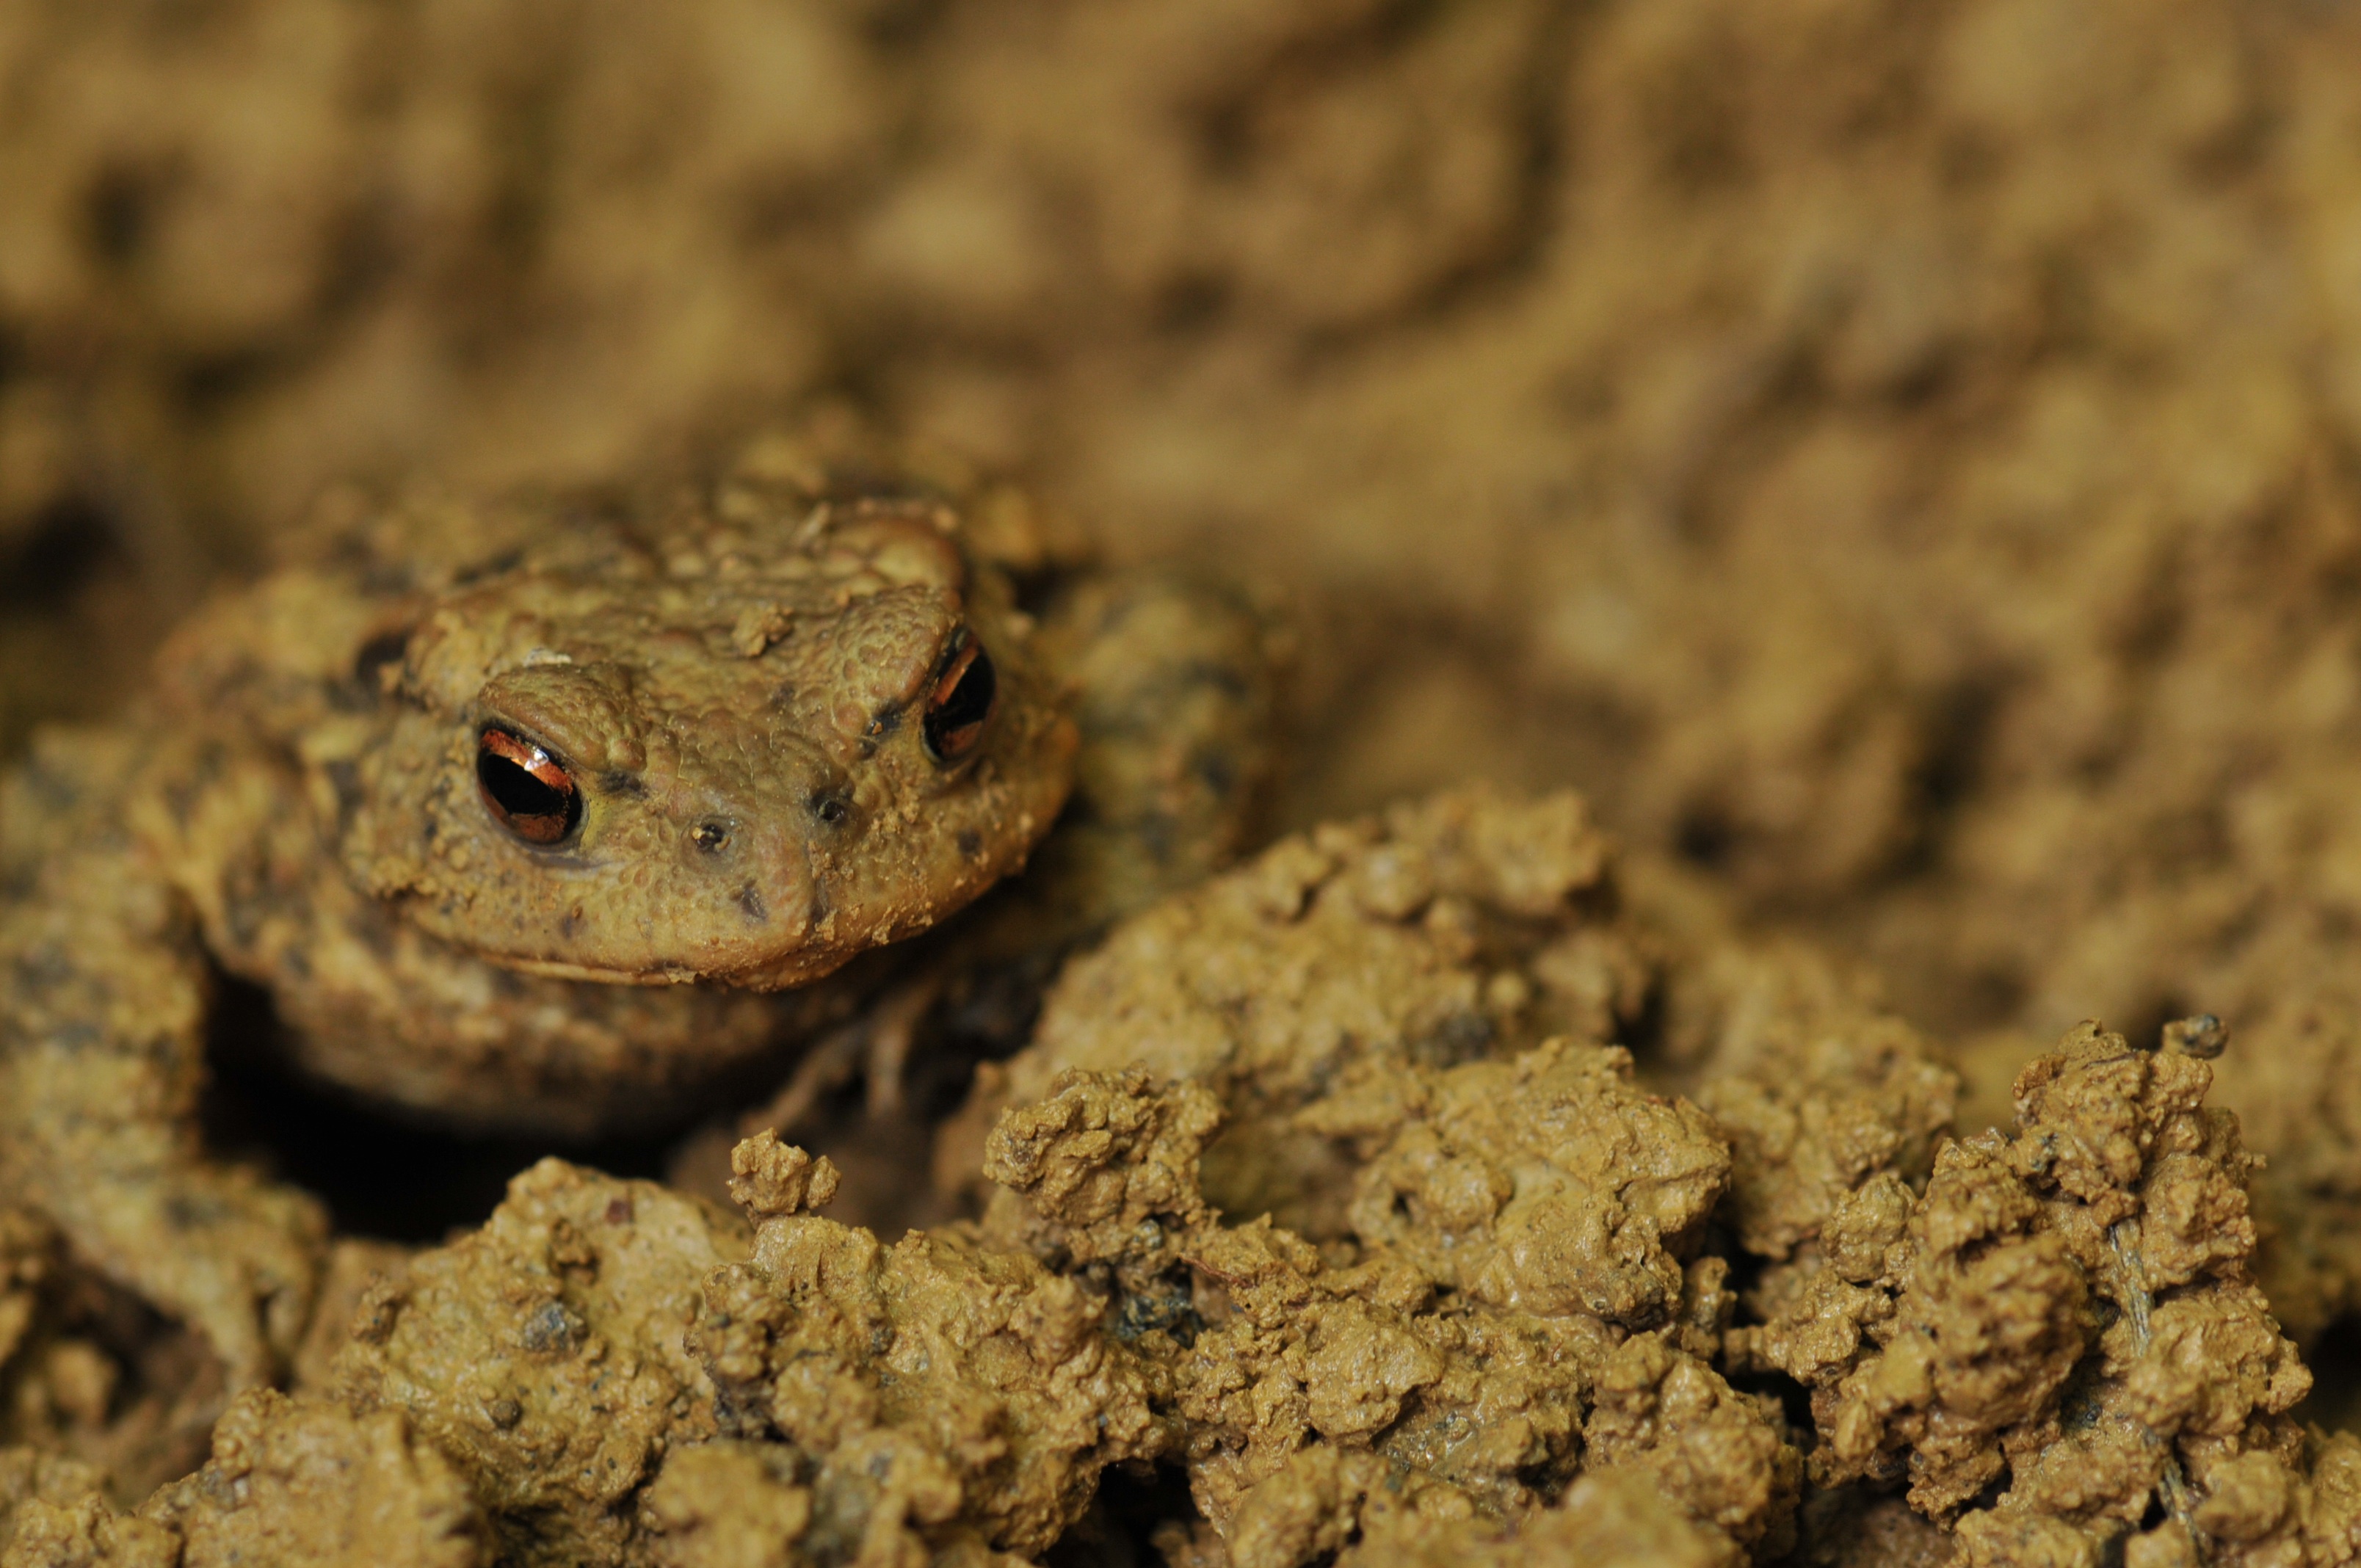
wildlife, soil, frog, toad, reptile, amphibian, fauna, close up, vertebrate, macro photography